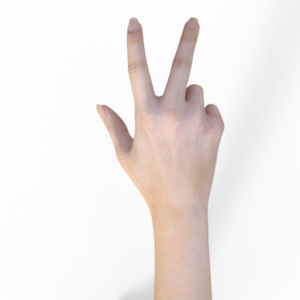
Label: scissors